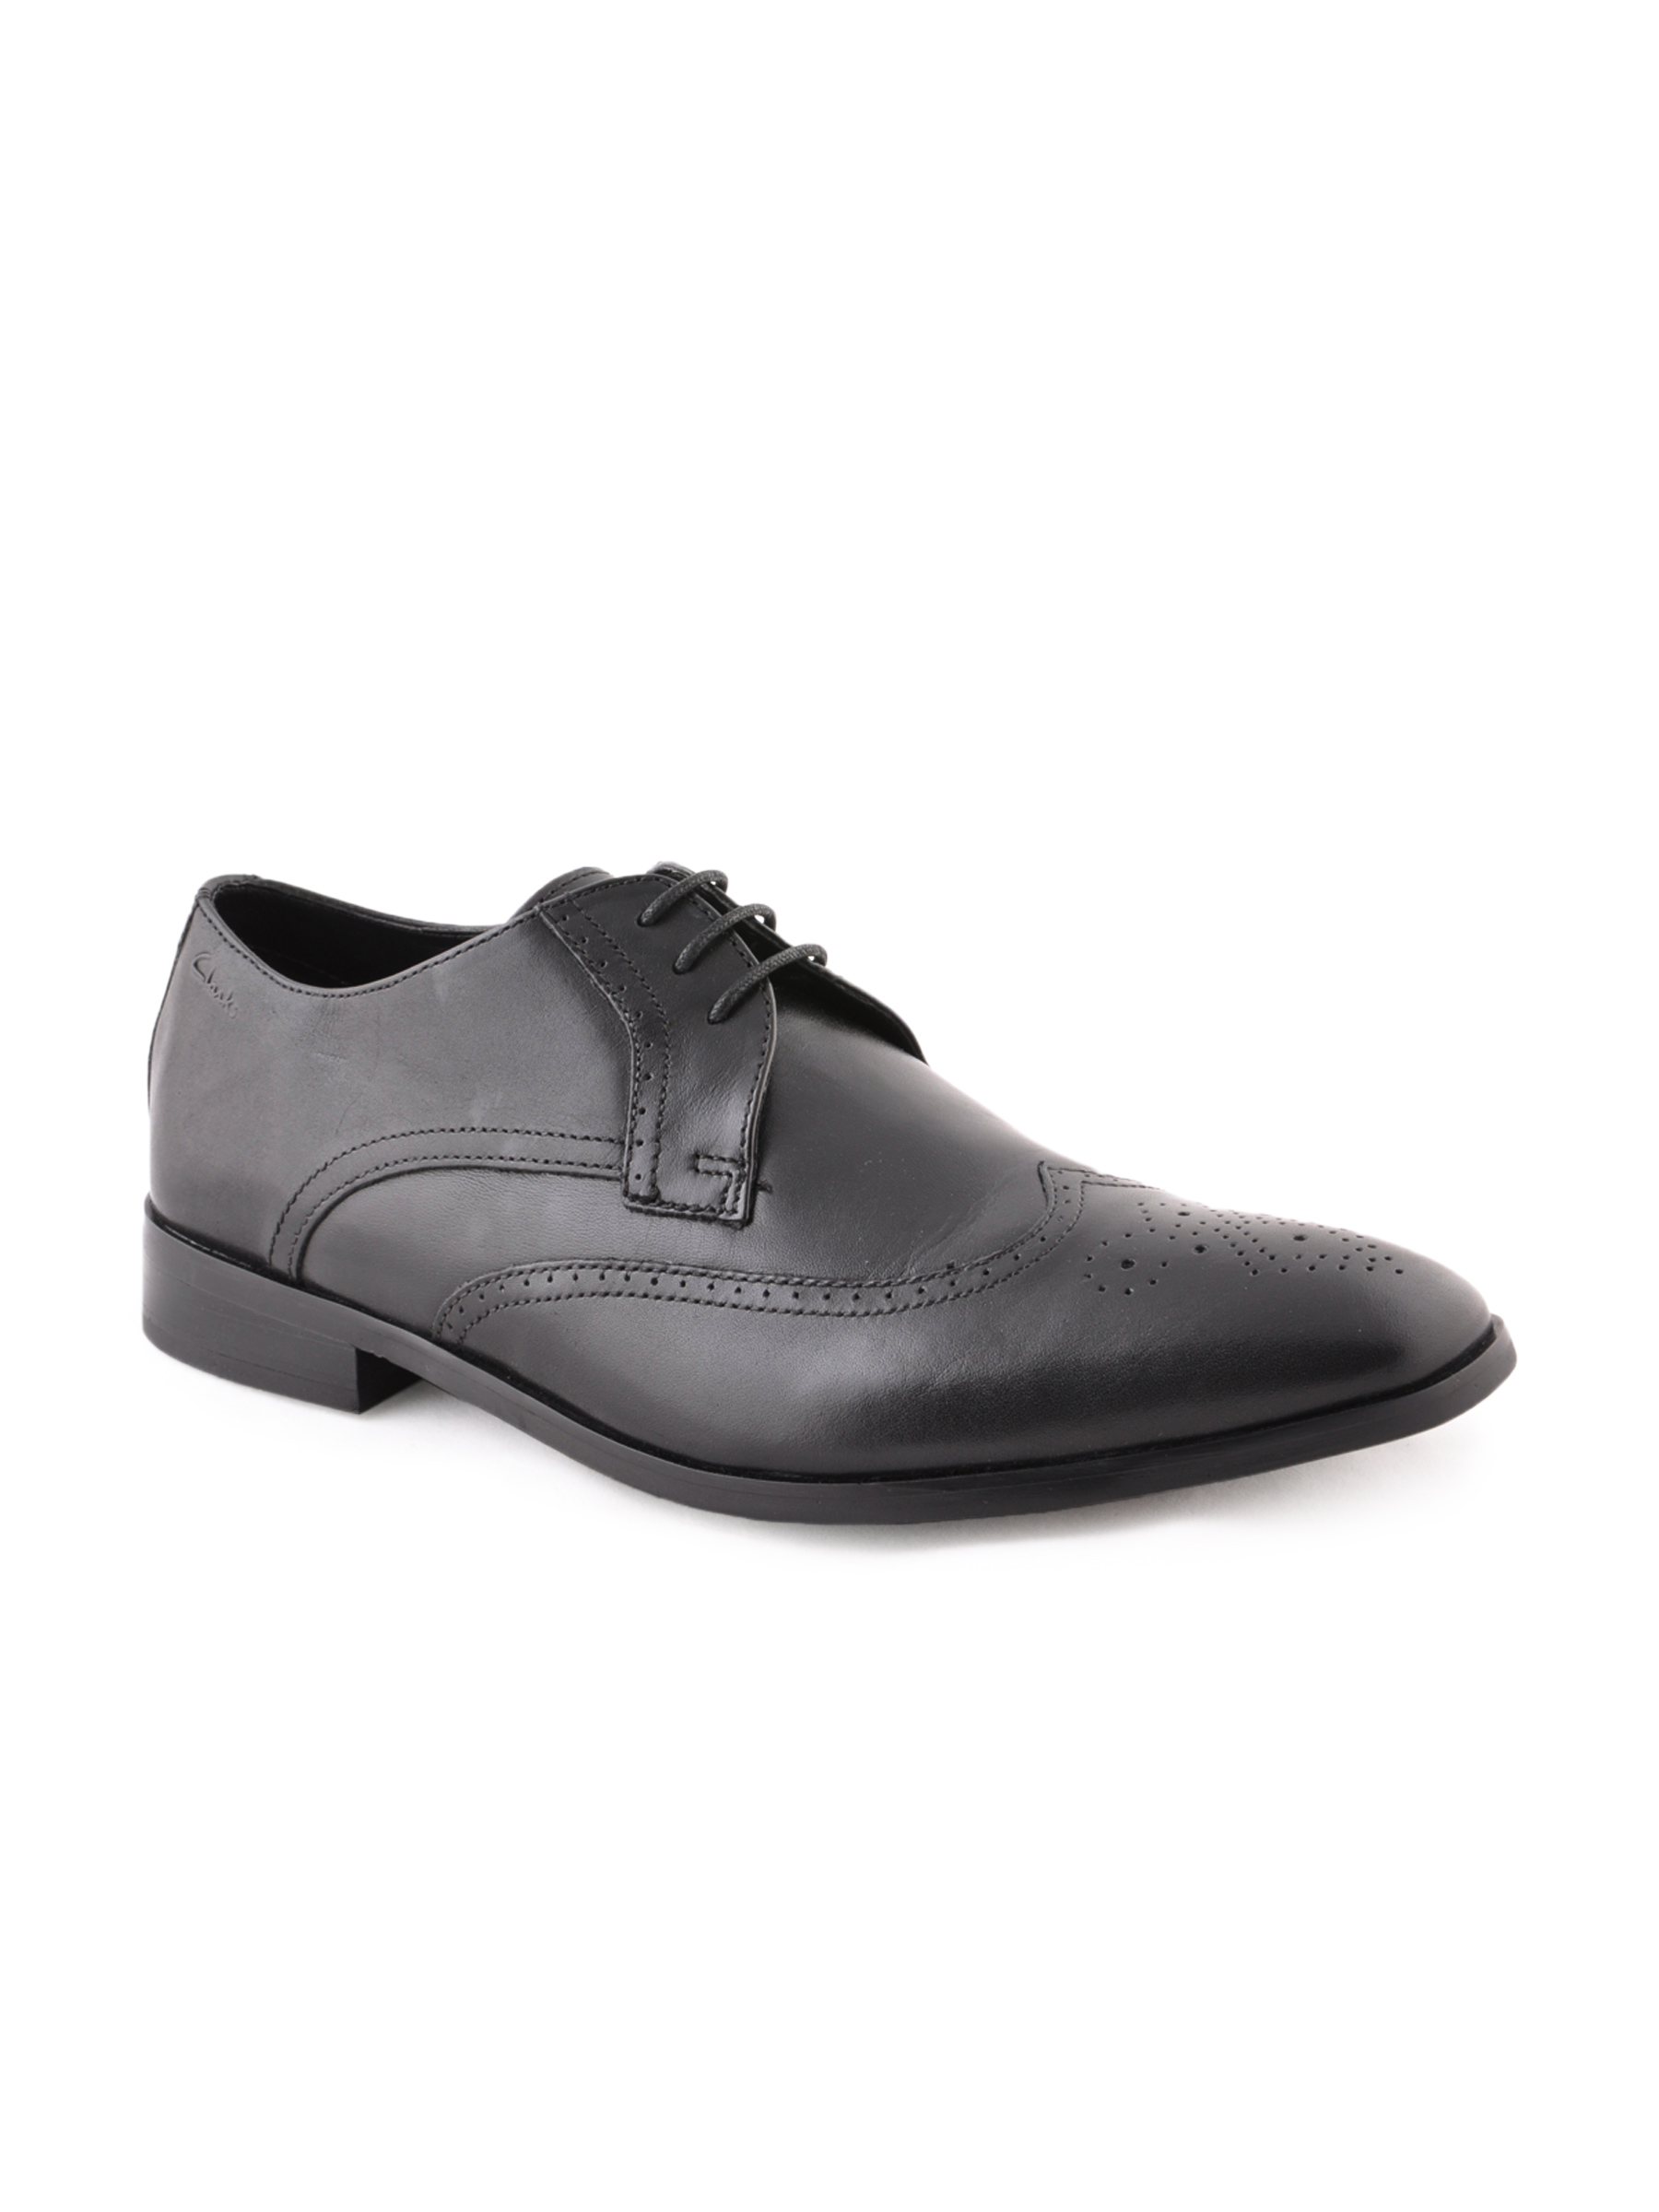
Clarks Men Leather Black Formal Shoes
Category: Footwear / Shoes / Formal Shoes
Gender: Men
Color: Black
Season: Spring 2012
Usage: Formal